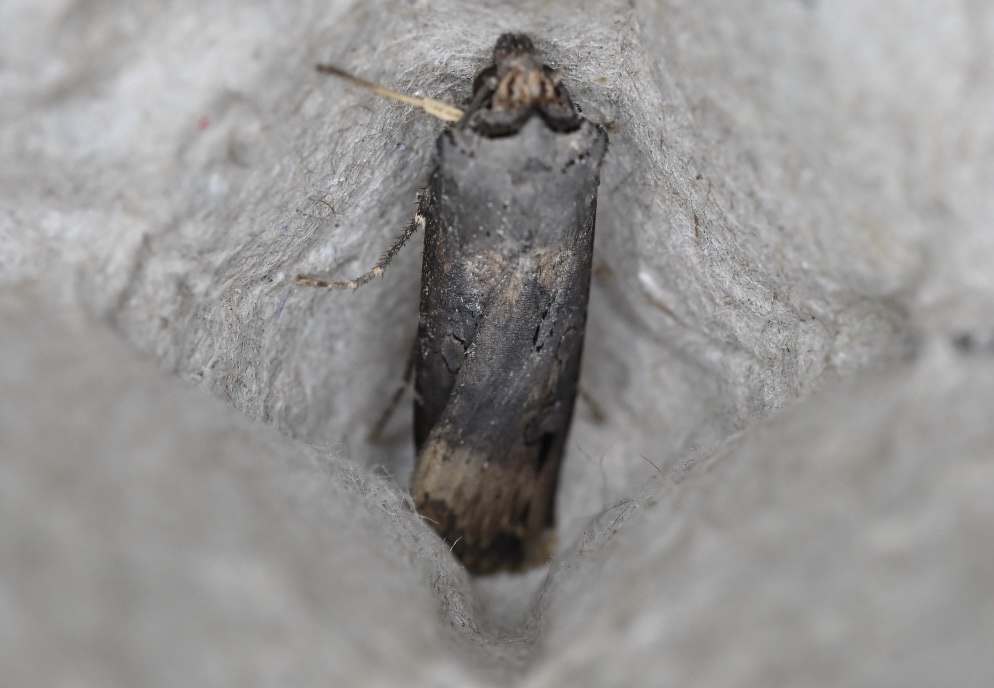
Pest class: cutworms